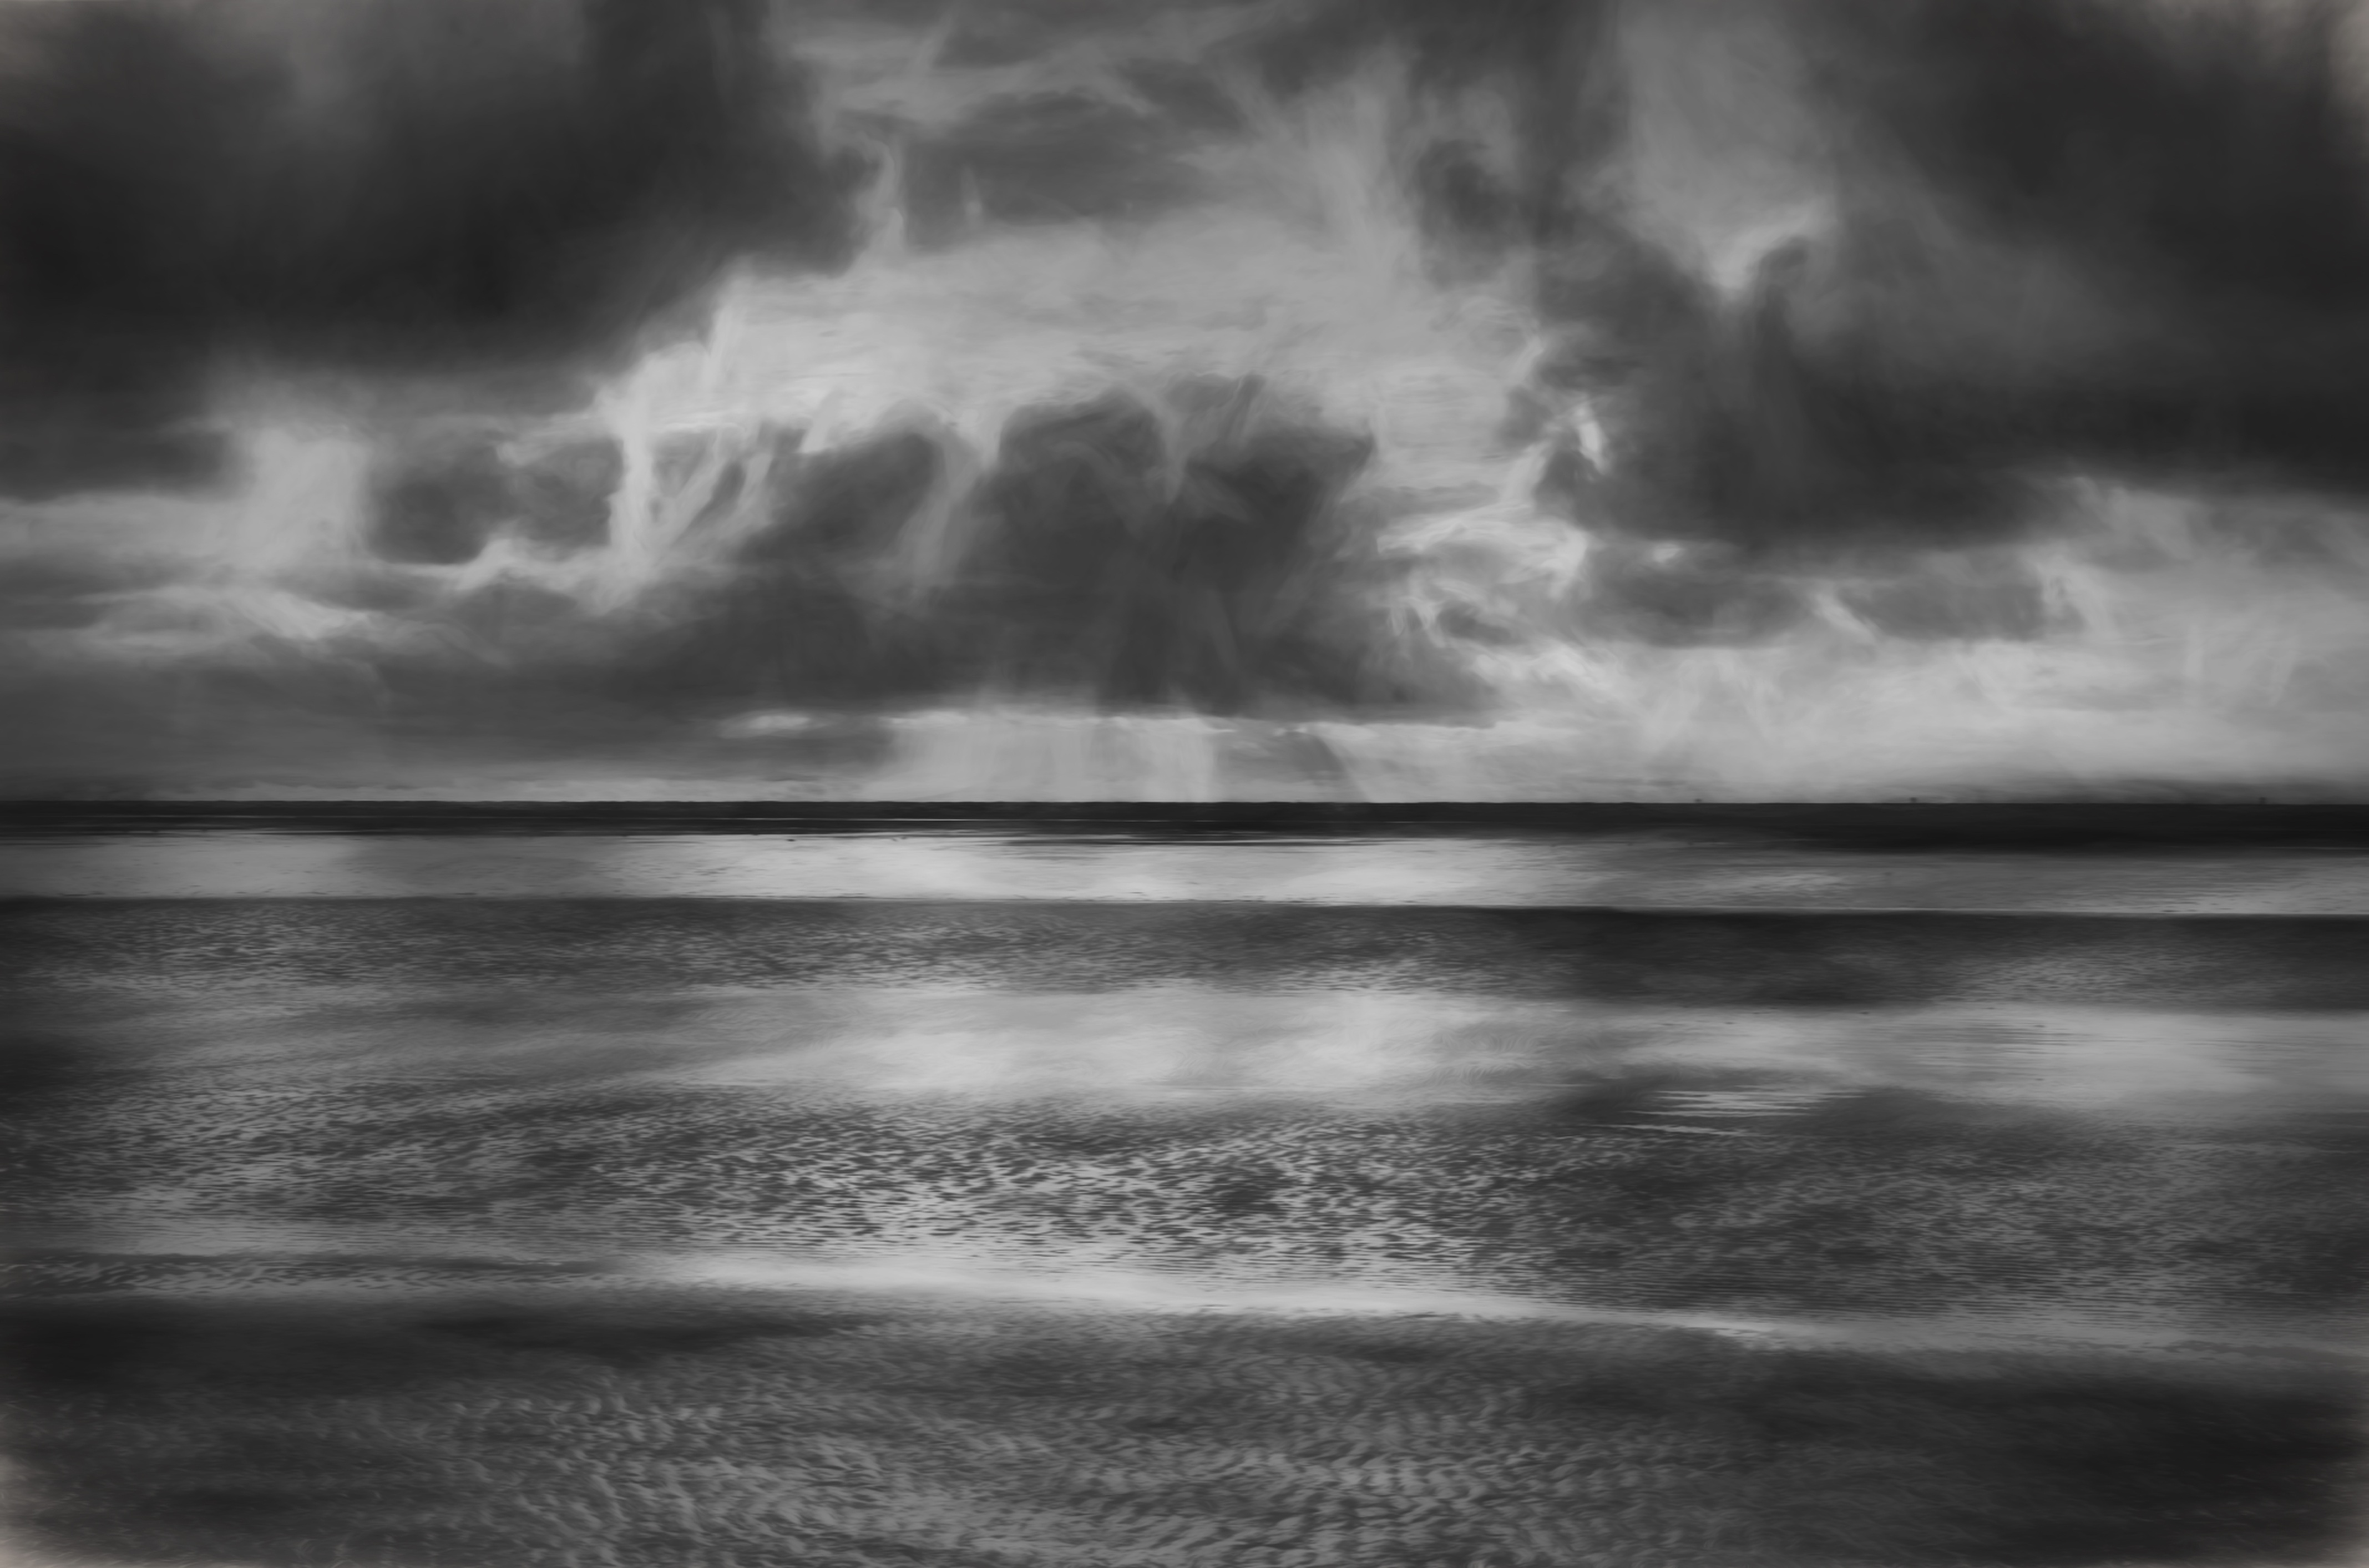
beach, landscape, sea, coast, water, sand, ocean, horizon, cloud, black and white, sky, sunset, photography, sunlight, wave, atmosphere, summer, evening, weather, holiday, darkness, black, monochrome, holland, netherlands, clouds, mood, north sea, abendstimmung, coastal landscape, sand beach, meteorological phenomenon, monochrome photography, atmospheric phenomenon, wind wave